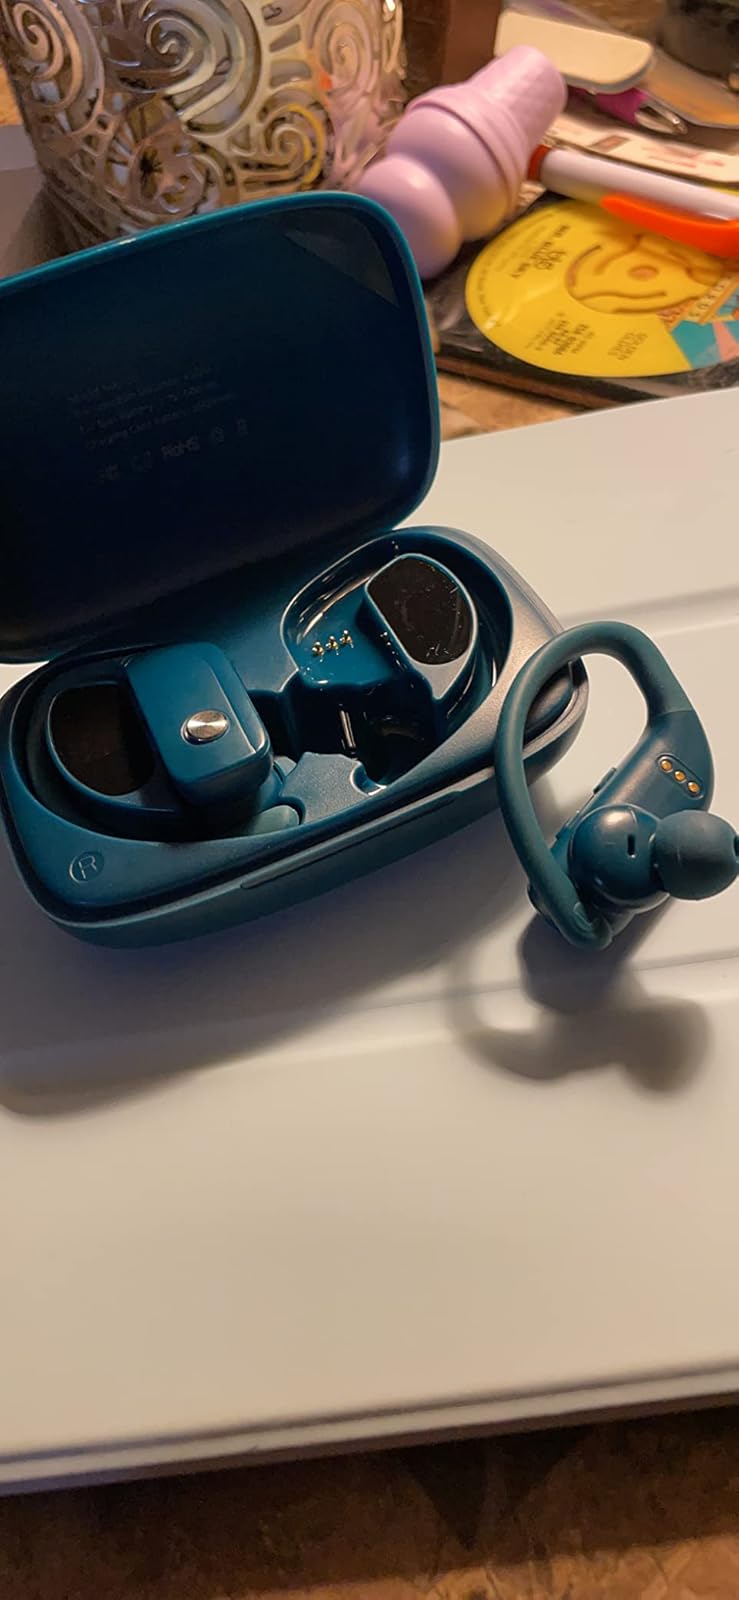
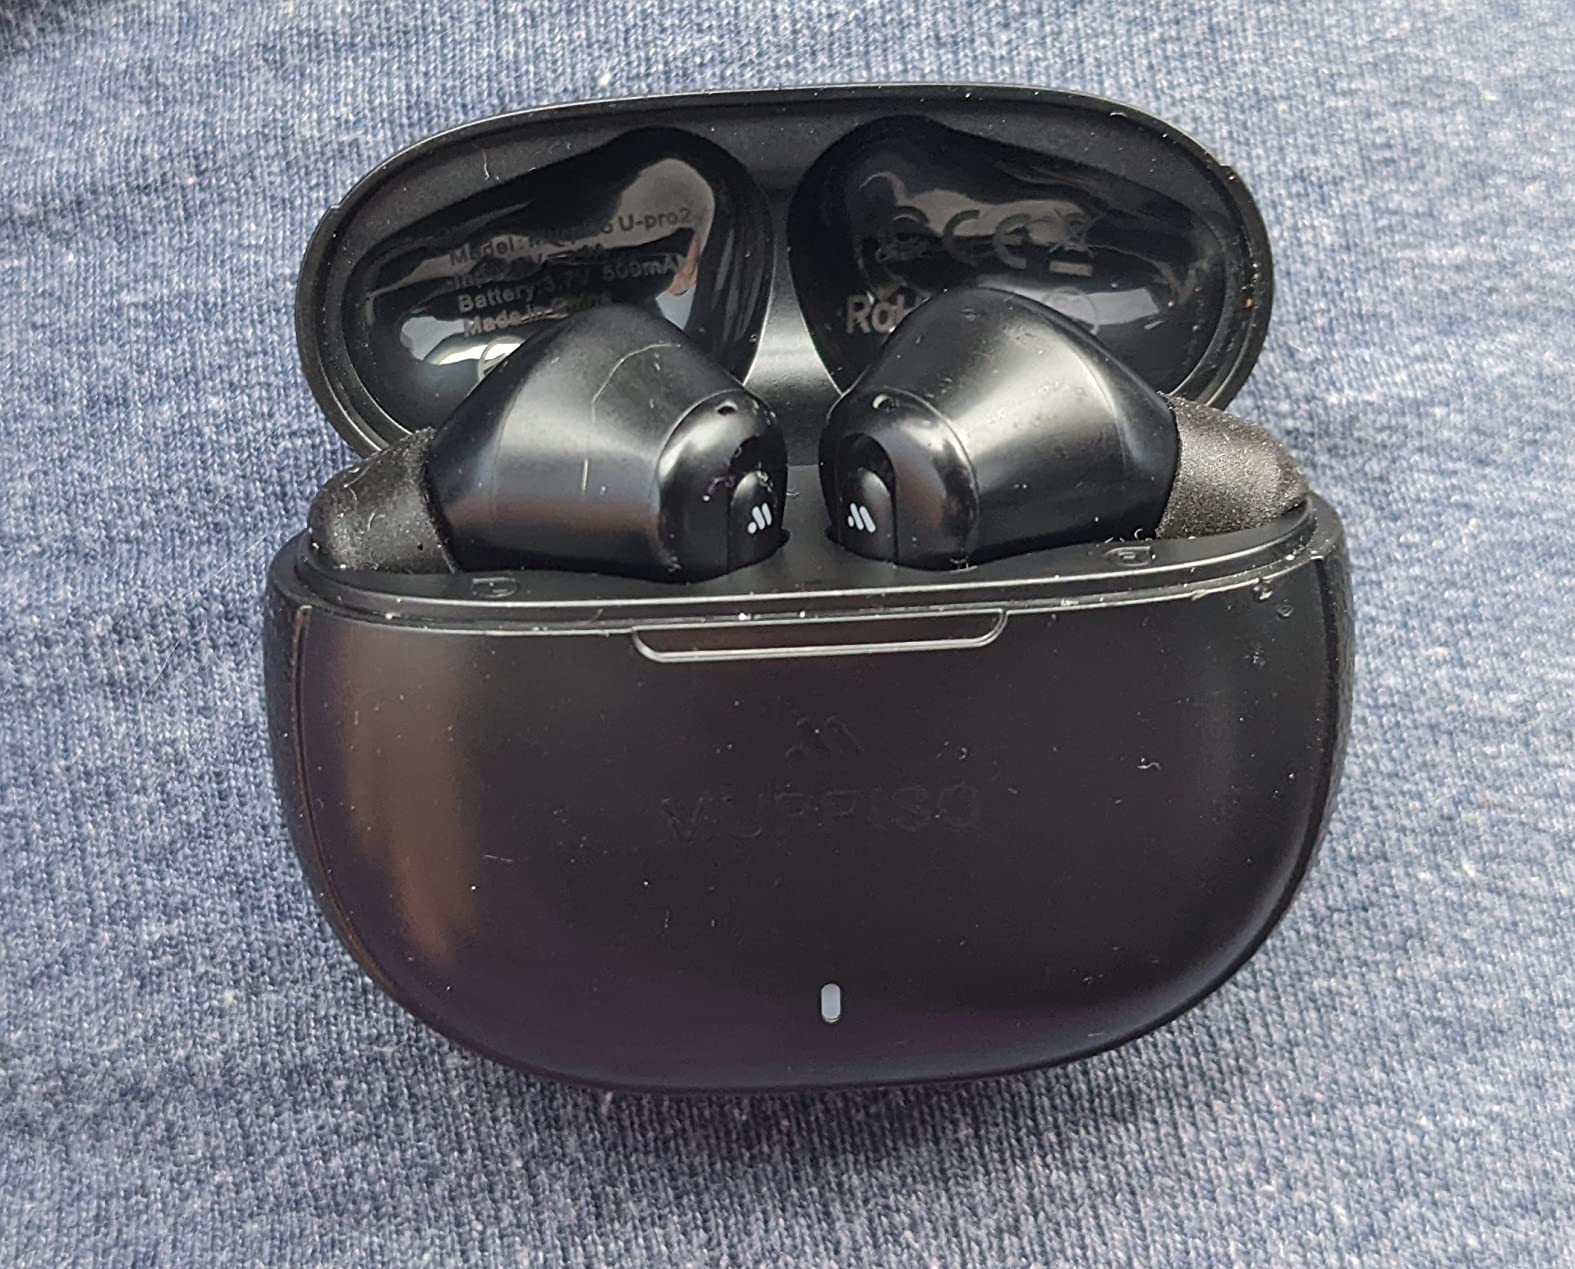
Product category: earbuds
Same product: no